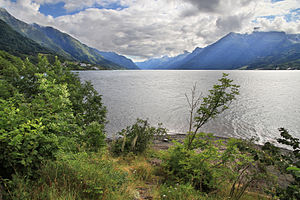
Sørfjorden (Hardanger) / Galleri
Sørfjorden er en 38 kilometer lang sidefjord til Hardangerfjorden i Hardanger, Vestland fylke i Norge. Den strækker sig fra nord, hvor Utnefjorden deler sig i Sørfjorden og Eidfjorden og mod syd til Odda. Fjorden har indløb mellem Trones i nordvest, syd for Utne, og Kyrkjenes i sydøst, lige nord for Kinsarvik. Ved indløbet stikker Kinsarvikbukten mod syd til Kinsarvik og herfra går det færge nordover til Utne og Kvanndal i Granvin længere mod nord.